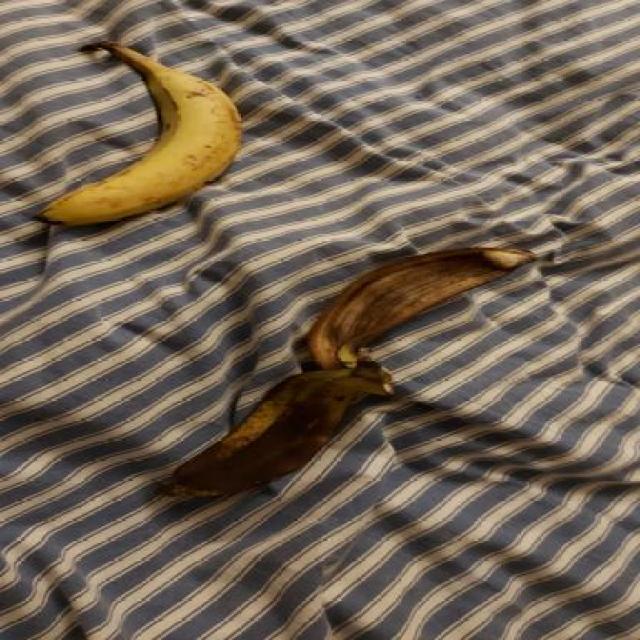
Label: bananas